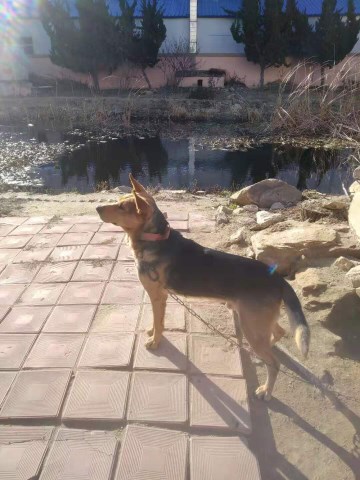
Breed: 3336-n000121-chinese_rural_dog